2018 Indonesian local elections

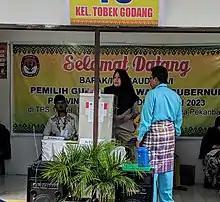
A voter submitting her ballot at a polling station in Pekanbaru, Riau

Local elections (Indonesian: "Pemilihan Kepala Daerah" or "Pilkada") were held in Indonesia on 27 June 2018. Voters elected 17 governors, 39 mayors and 115 regents across the country. The elections included gubernatorial elections for Indonesia's four most populous provinces: West Java, East Java, Central Java and North Sumatra.